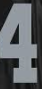
Number: 4